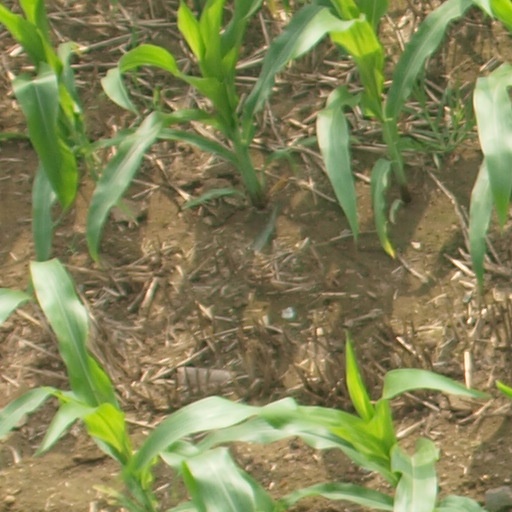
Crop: maize; corn